Edmund Edgar

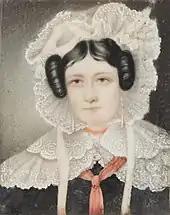
Edgar is known for his portraits of members of Sydney's ex-convict emancipist class, including that of Mary Ann Turner (pictured), painted in 1835 (Sydney Living Museums).

Born in England in 1804, Edgar worked as a house painter, engraver and lithographer in London. In 1825, at London's Old Bailey, he was convicted of robbery and initially sentenced to death, but due to his "respectable" connections, his skills as an artist, and also possibly his "elegant appearance", Edgar was instead transported for life to the penal colony of New South Wales, Australia. He arrived in Sydney aboard the convict ship "Marquis of Huntly" on 13 September 1826, and was quickly assigned to leading colonial artist Augustus Earle, who regarded the convict as sufficiently talented to join him at his lithographic press and help produce "Views in Australia"—an album containing the first lithographic views printed in the colony.